The Fake (1953 film)

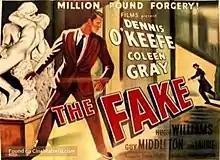

The Fake is a 1953 British crime mystery directed by Godfrey Grayson and starring Dennis O'Keefe and Coleen Gray. An American detective tries to prevent the theft of a priceless painting from the Tate Gallery in London.